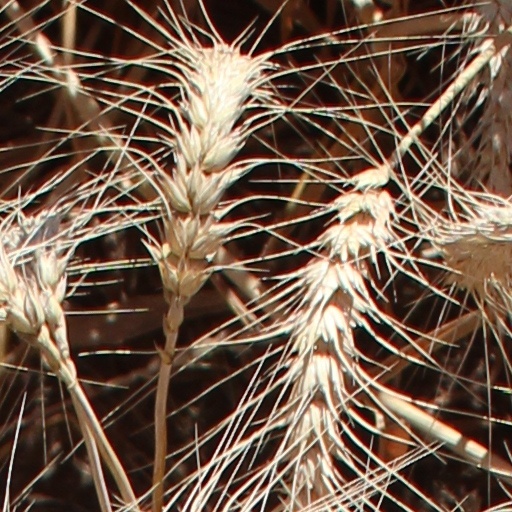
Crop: wheat